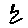
Label: 2